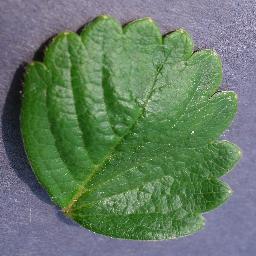
Label: Strawberry___healthy